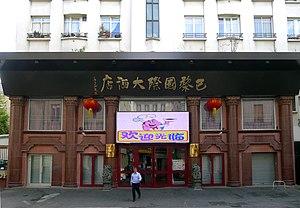
Rue de Belleville (n° 46) - Paris XX
Le théâtre de Belleville est une salle de spectacle inaugurée en 1828 et disparue en 1962. Il s'élevait dans le village de Belleville, cour Lesage, à la hauteur du 46 de la rue de Paris.